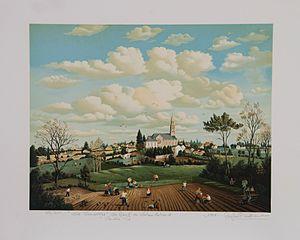
Lithographie par le peintre français Raphaël Toussaint intitulée Les semailles à Chambretaud. 55x75cm.
Raphaël Toussaint, pseudonyme de Jacques de la Croix, né à La Roche-sur-Yon le 25 avril 1937, est un artiste peintre français résidant dans le département de la Vendée. Paysagiste, il s'apparente à la « réalité poétique ».